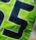
Number: 5